David Boyle, 7th Earl of Glasgow

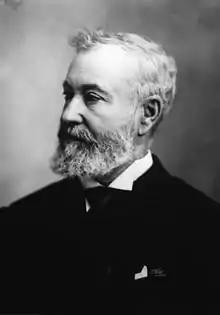
The 7th Earl of Glasgow

David Boyle, 7th Earl of Glasgow (31 May 1833 – 13 December 1915), was a British naval commander and colonial governor. He served as Governor of New Zealand between 1892 and 1897.